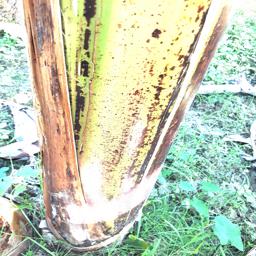
Label: PSEUDOSTEM WEEVIL